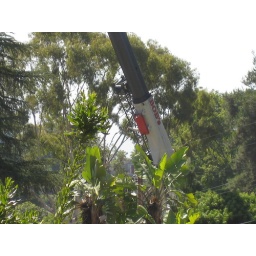
Underside of the crane getting ready to pick-up another tree from the truck in the street.